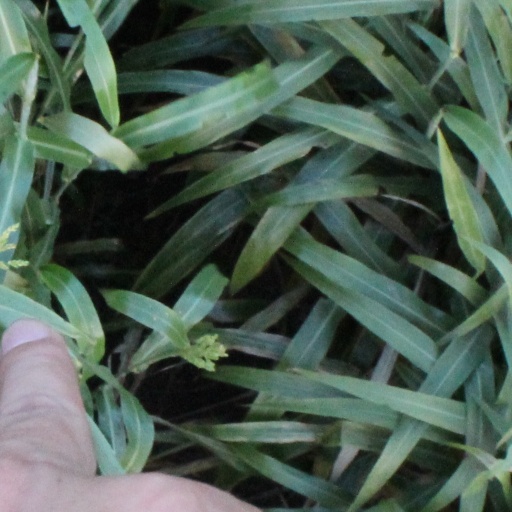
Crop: sorghum